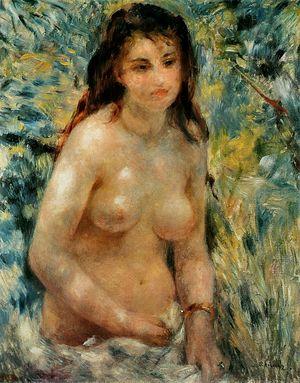
15 février : Savorgnan de Brazza obtient un ordre de mission pour explorer les bassins de l’Ogooué et de l’Alima, au Congo.